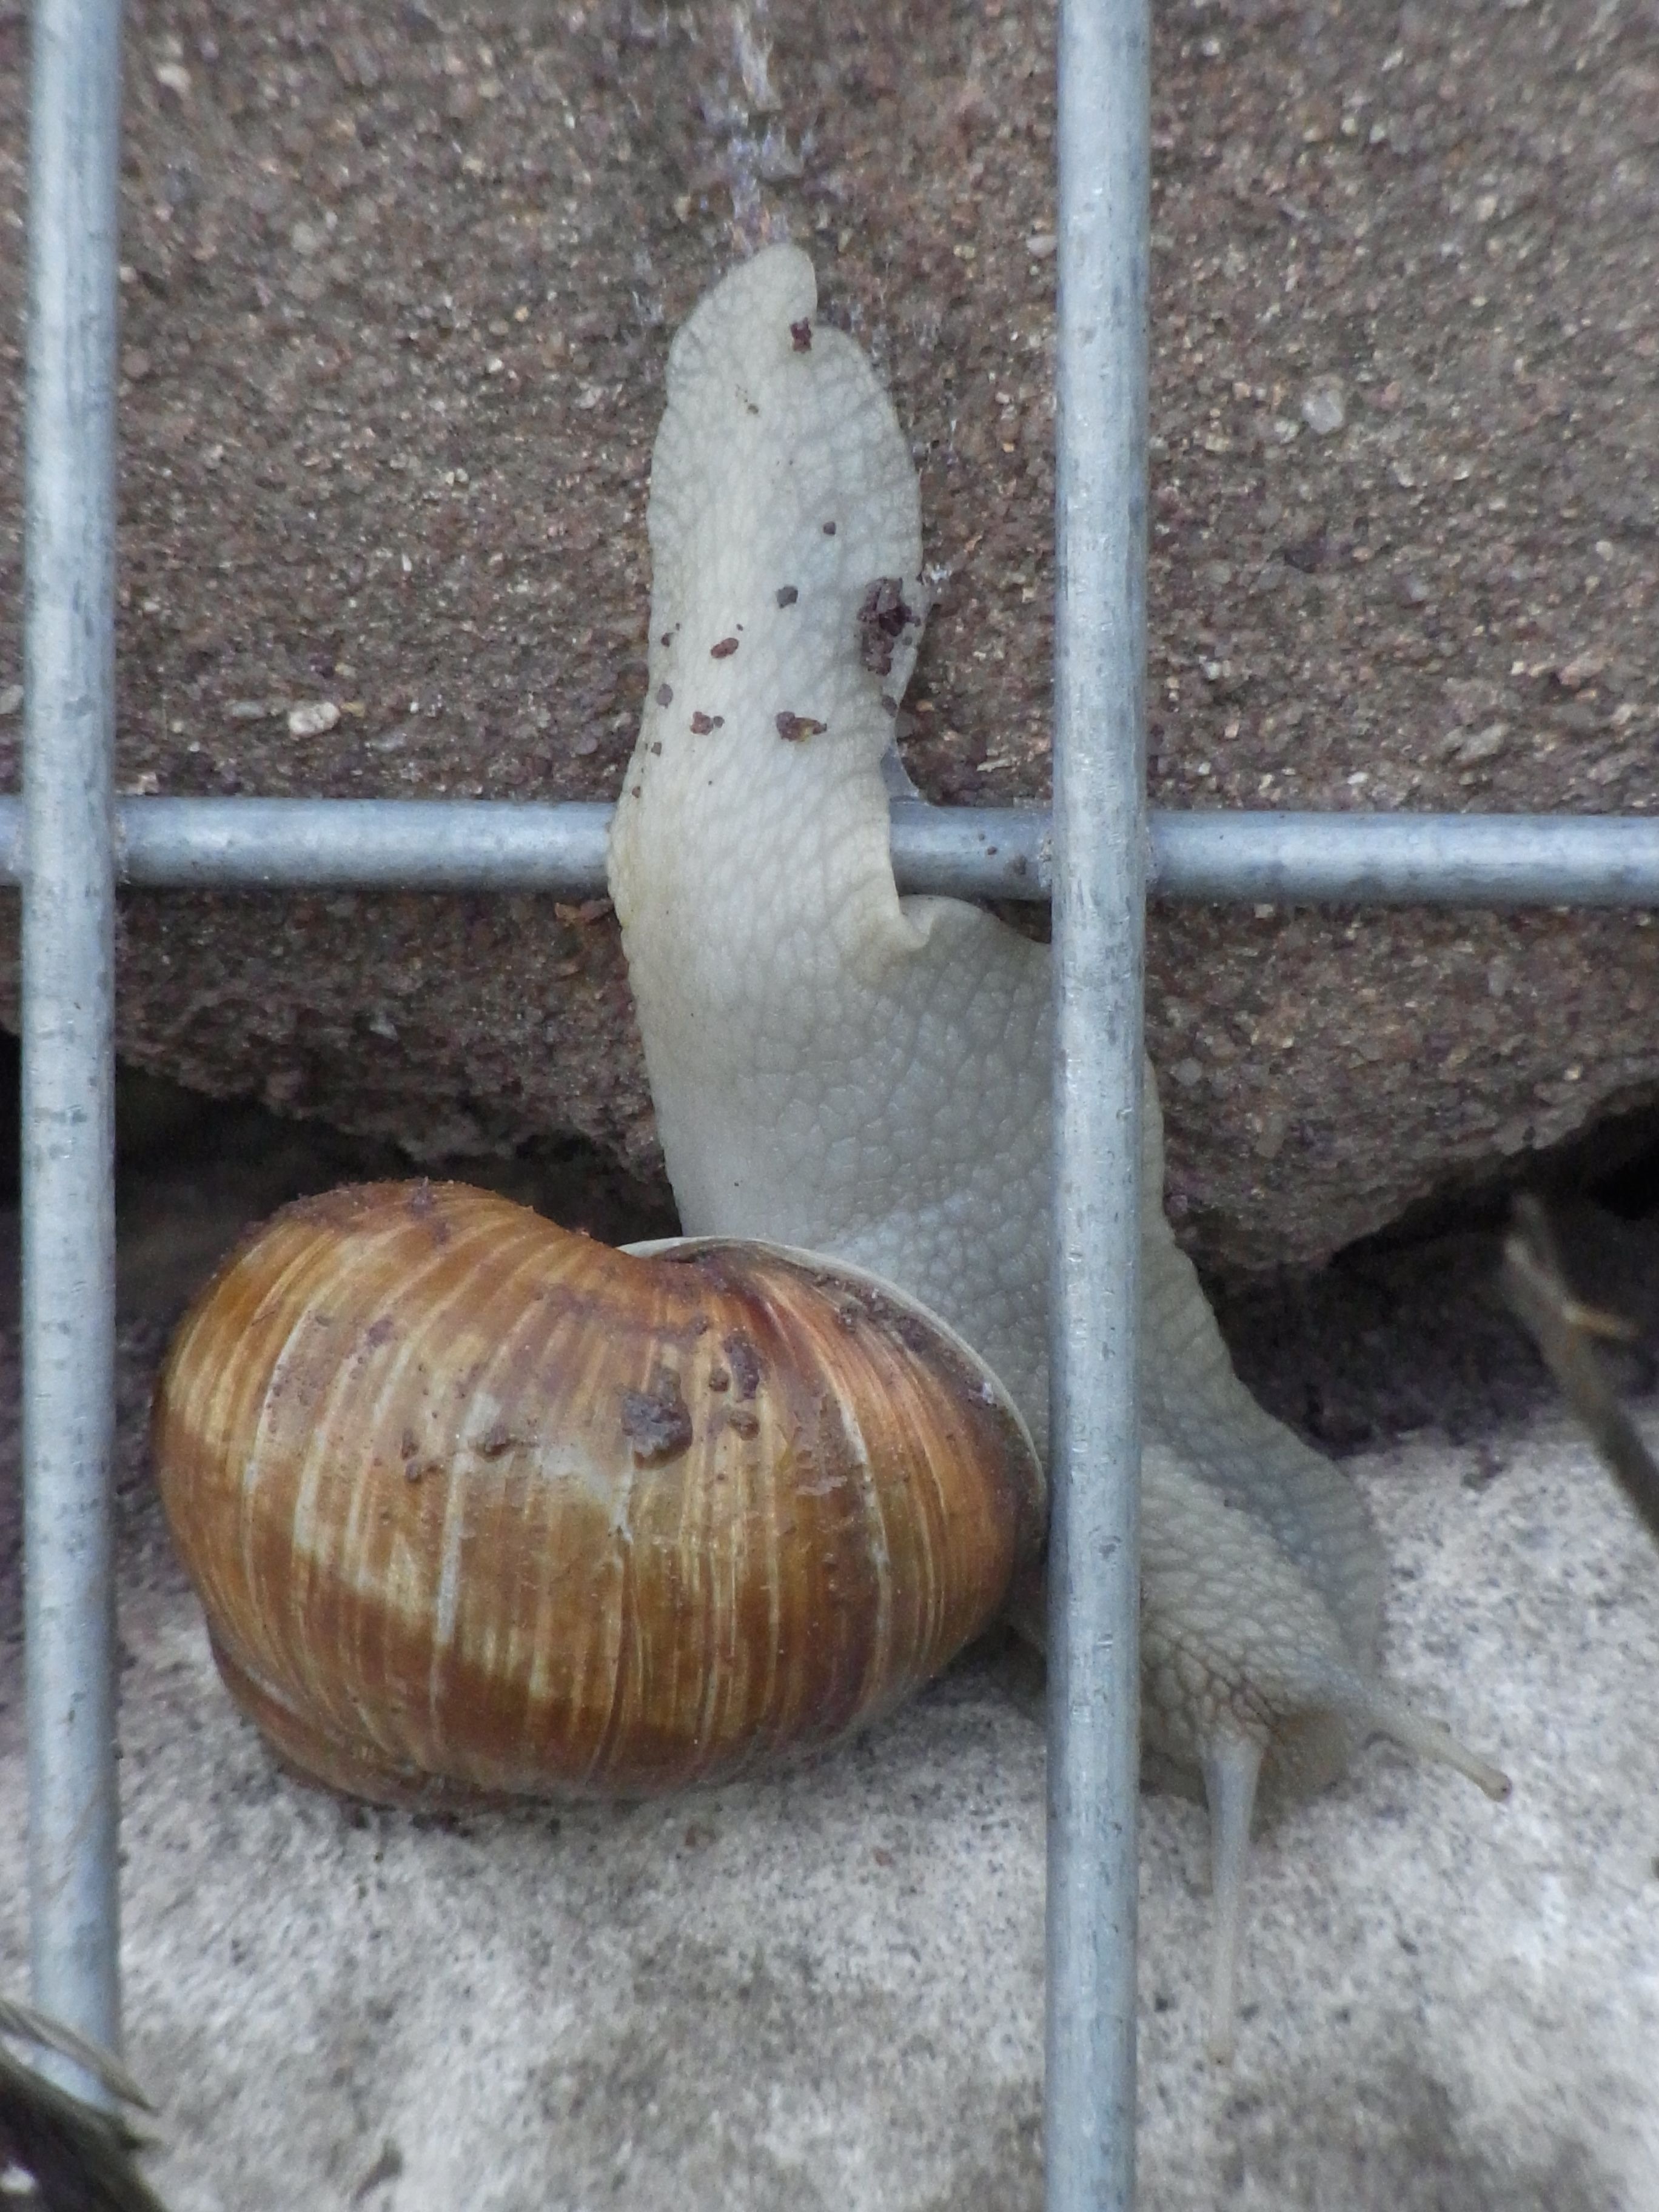
nature, animal, wall, wire, horn, invertebrate, mollusk, snail, helix pomatia, snails and slugs, schenckenhaus